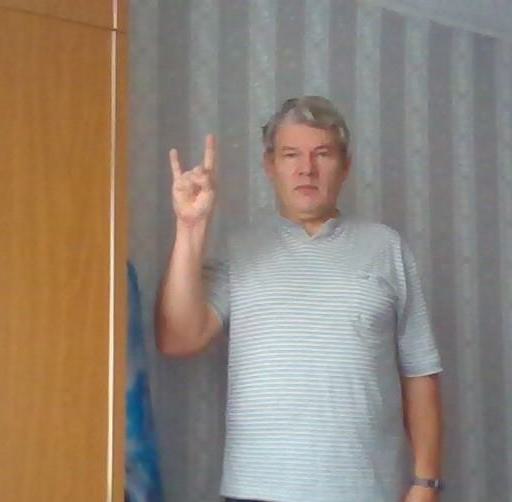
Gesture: rock